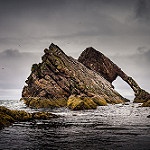
Label: sea